Puri Jagannadh

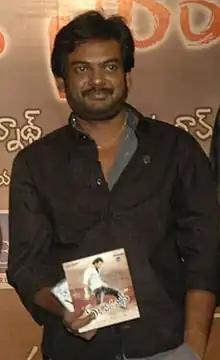
Jagannadh in 2009

Petla "Puri" Jagannadh (born 28 September 1966) is an Indian film director, screenwriter, and producer, who works primarily in the Telugu film Industry. He made his directorial debut in 2000 with the Telugu film "Badri" starring Pawan Kalyan, Renu Desai and Ameesha Patel. In 2006, he directed the Telugu film "Pokiri", premiered at the 7th IIFA Film Festival held in Dubai. The film was later re-made into several Indian languages, and brought Puri widespread Indian recognition. He made his Hindi film debut in 2004, with the film "". In 2011, he directed the Hindi film "Bbuddah... Hoga Terra Baap" starring Amitabh Bachchan, which was archived in the Oscar library.